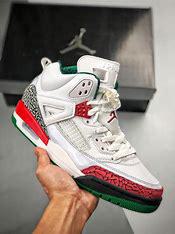
Brand: Jordan
Model: Spizike